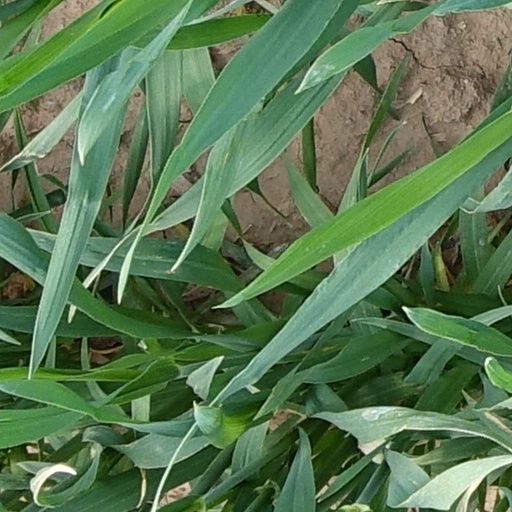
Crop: wheat